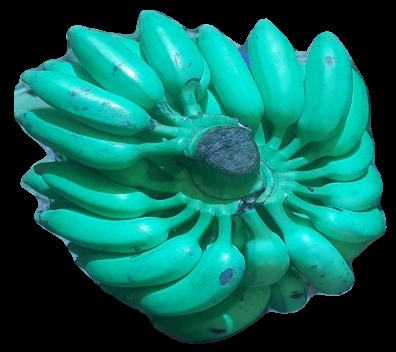
Variety: elakki-bale
Grade: grade1